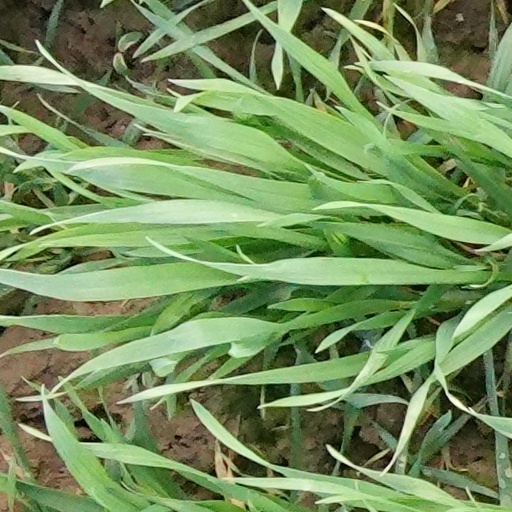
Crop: wheat